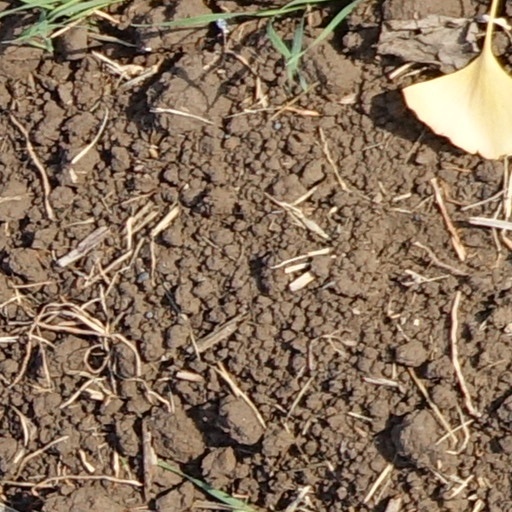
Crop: wheat